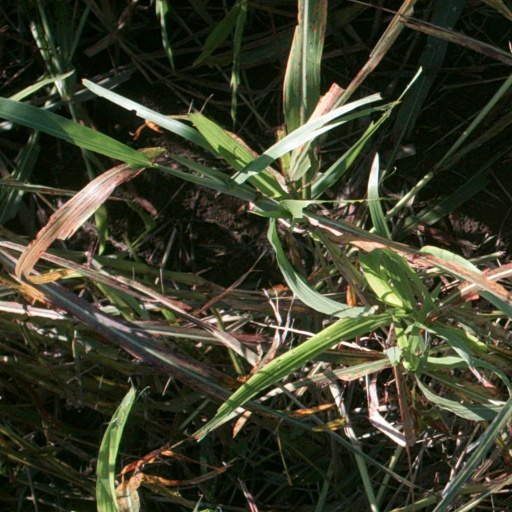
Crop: sorghum